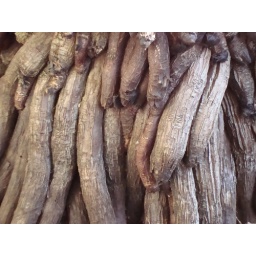
the base of a palm tree in my garden